Synagogue Keren Yéchoua

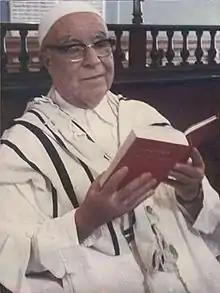
Rabbin Yomtob Kalfon

Rabbi Yomtob Kalfon (1899–1977) served as the spiritual leader, officiating minister and administrator of the synagogue from 1927 until his death. The Rabbi, a member of the Jewish community of Tunis was known for his Erudition as well as his engagement with the larger community, especially on social action issues (as the head of several local charities). The rabbi continued the work of Chief Rabbi Haïm Bellaïche at Yechiba Hebrat Atalmud, located in Bellaiche's former home at 4 Rue de Cologne in Tunis. A synagogue still exists there to this day.